Painting of the Six Kings

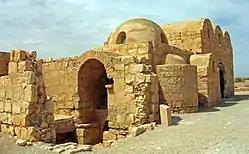
Qasr Amra complex, the site of the painting

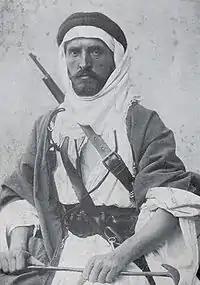
Alois Musil, the first Westerner who encountered the painting.

The painting is located in Qasr Amra (also transcribed "Quseir Amra", literally "little palace of Amra"), an Umayyad desert structure and a UNESCO World Heritage Site about east of Amman and southwest of the Azraq Oasis in modern-day Jordan. The complex has several frescoes painted on its walls. The remoteness and size of the structure suggest that it served as a desert retreat for Umayyad rulers at the time.